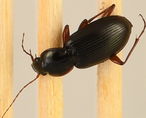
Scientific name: Synuchus impunctatus
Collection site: Harvard Forest & Quabbin Watershed NEON (HARV), plot HARV_001